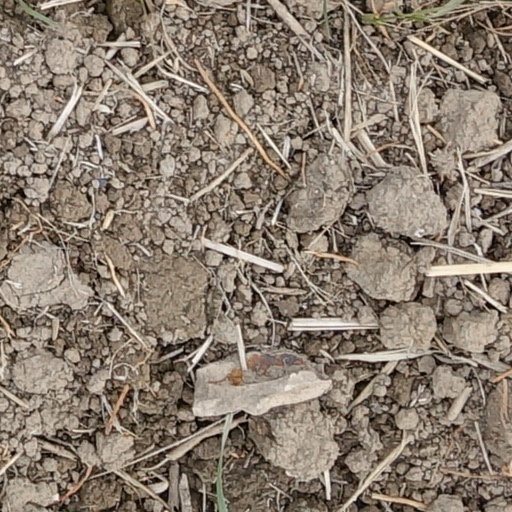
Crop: wheat